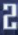
Number: 2